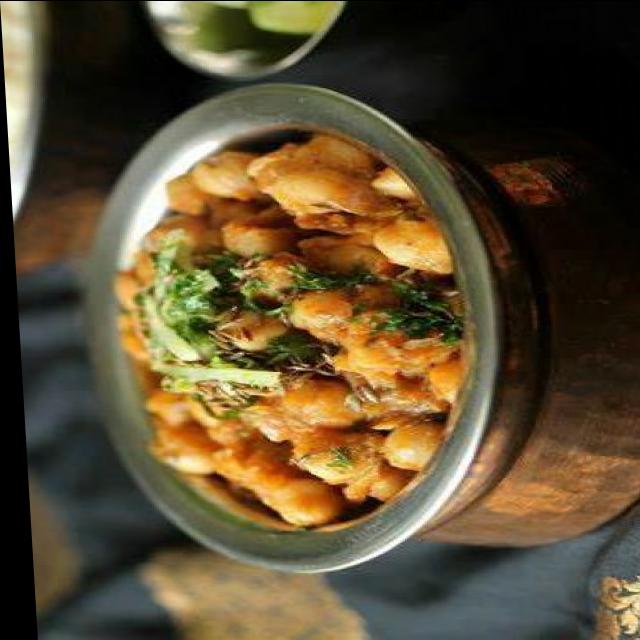
Dish: chole